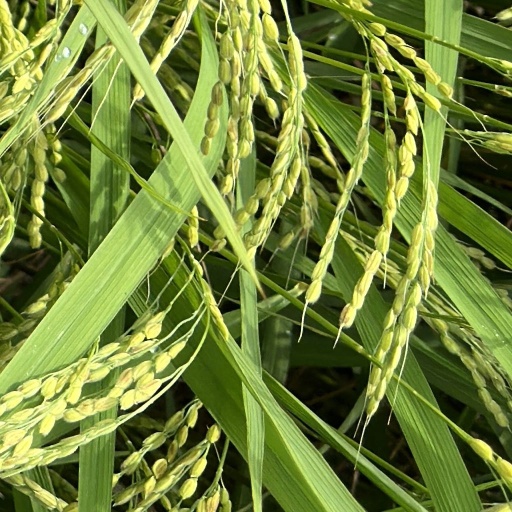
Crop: rice